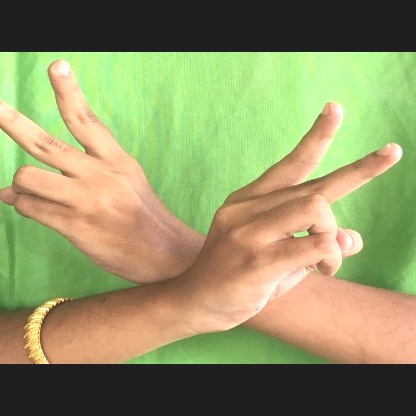
Mudra: Kartariswastika